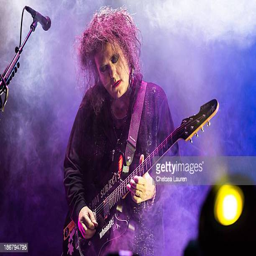
artist of artist performs at music festival